Who Killed Gail Preston?

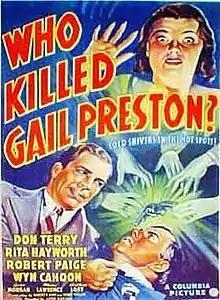

Who Killed Gail Preston? is a 1938 American crime film directed by Leon Barsha and starring Don Terry, Rita Hayworth, and Robert Paige.